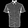
Label: Shirt